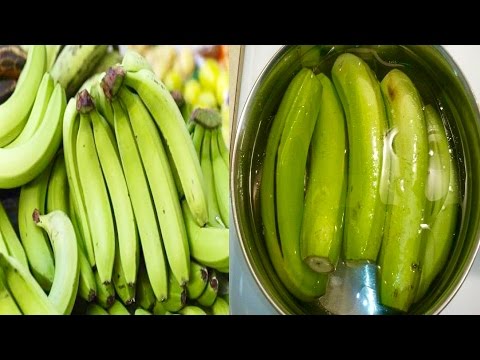
Label: Banana